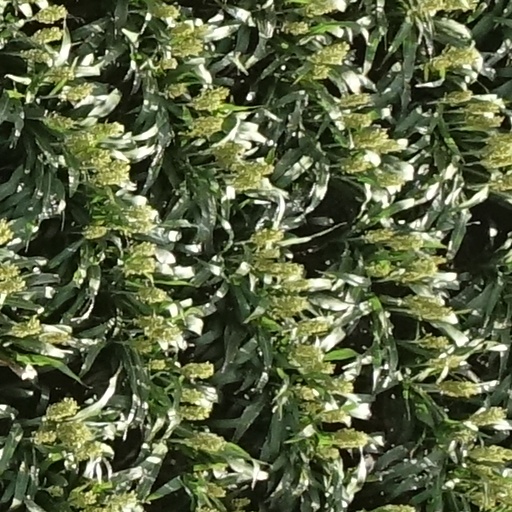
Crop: sorghum